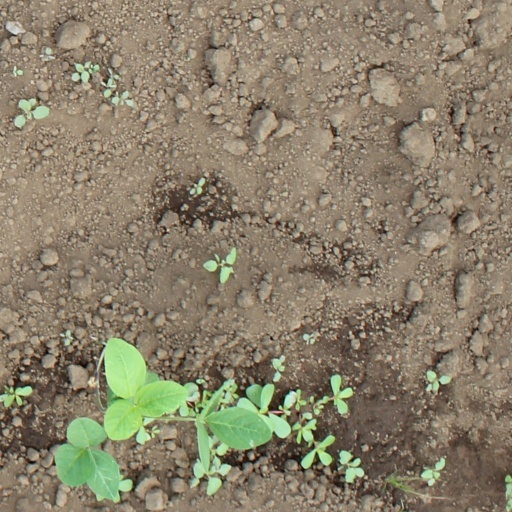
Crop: soybean